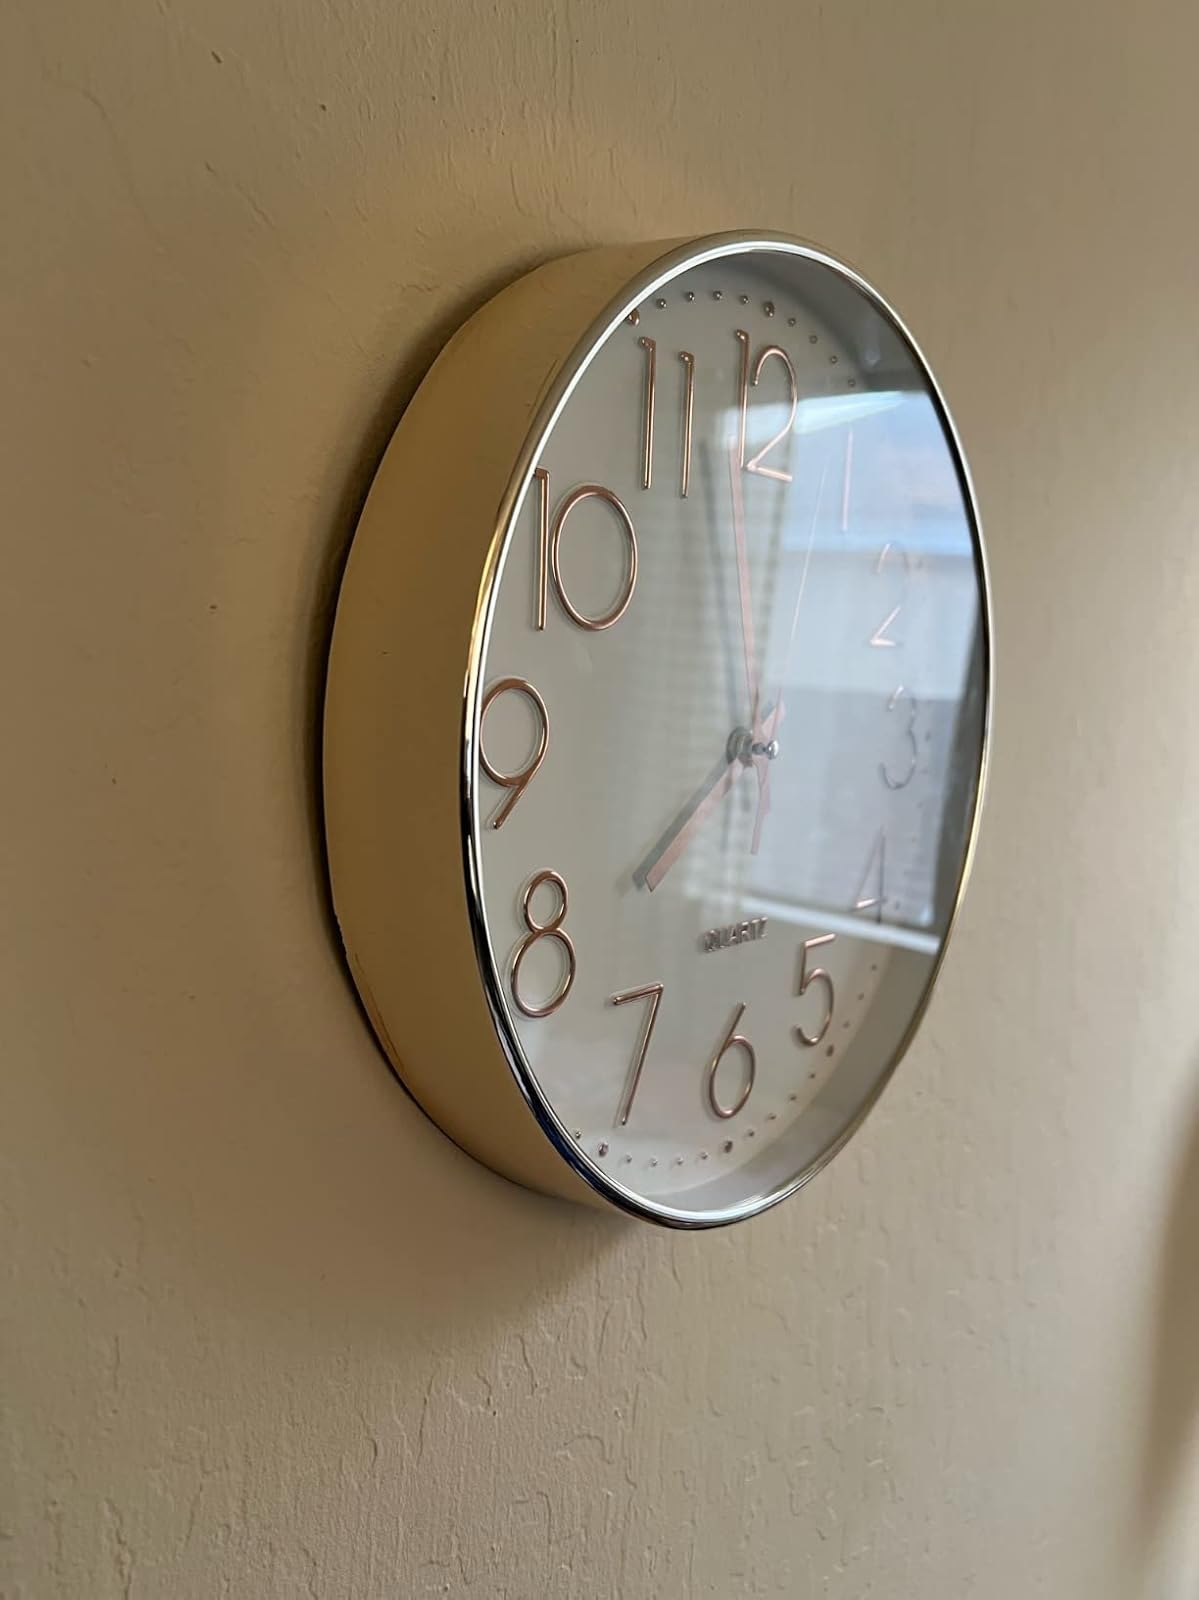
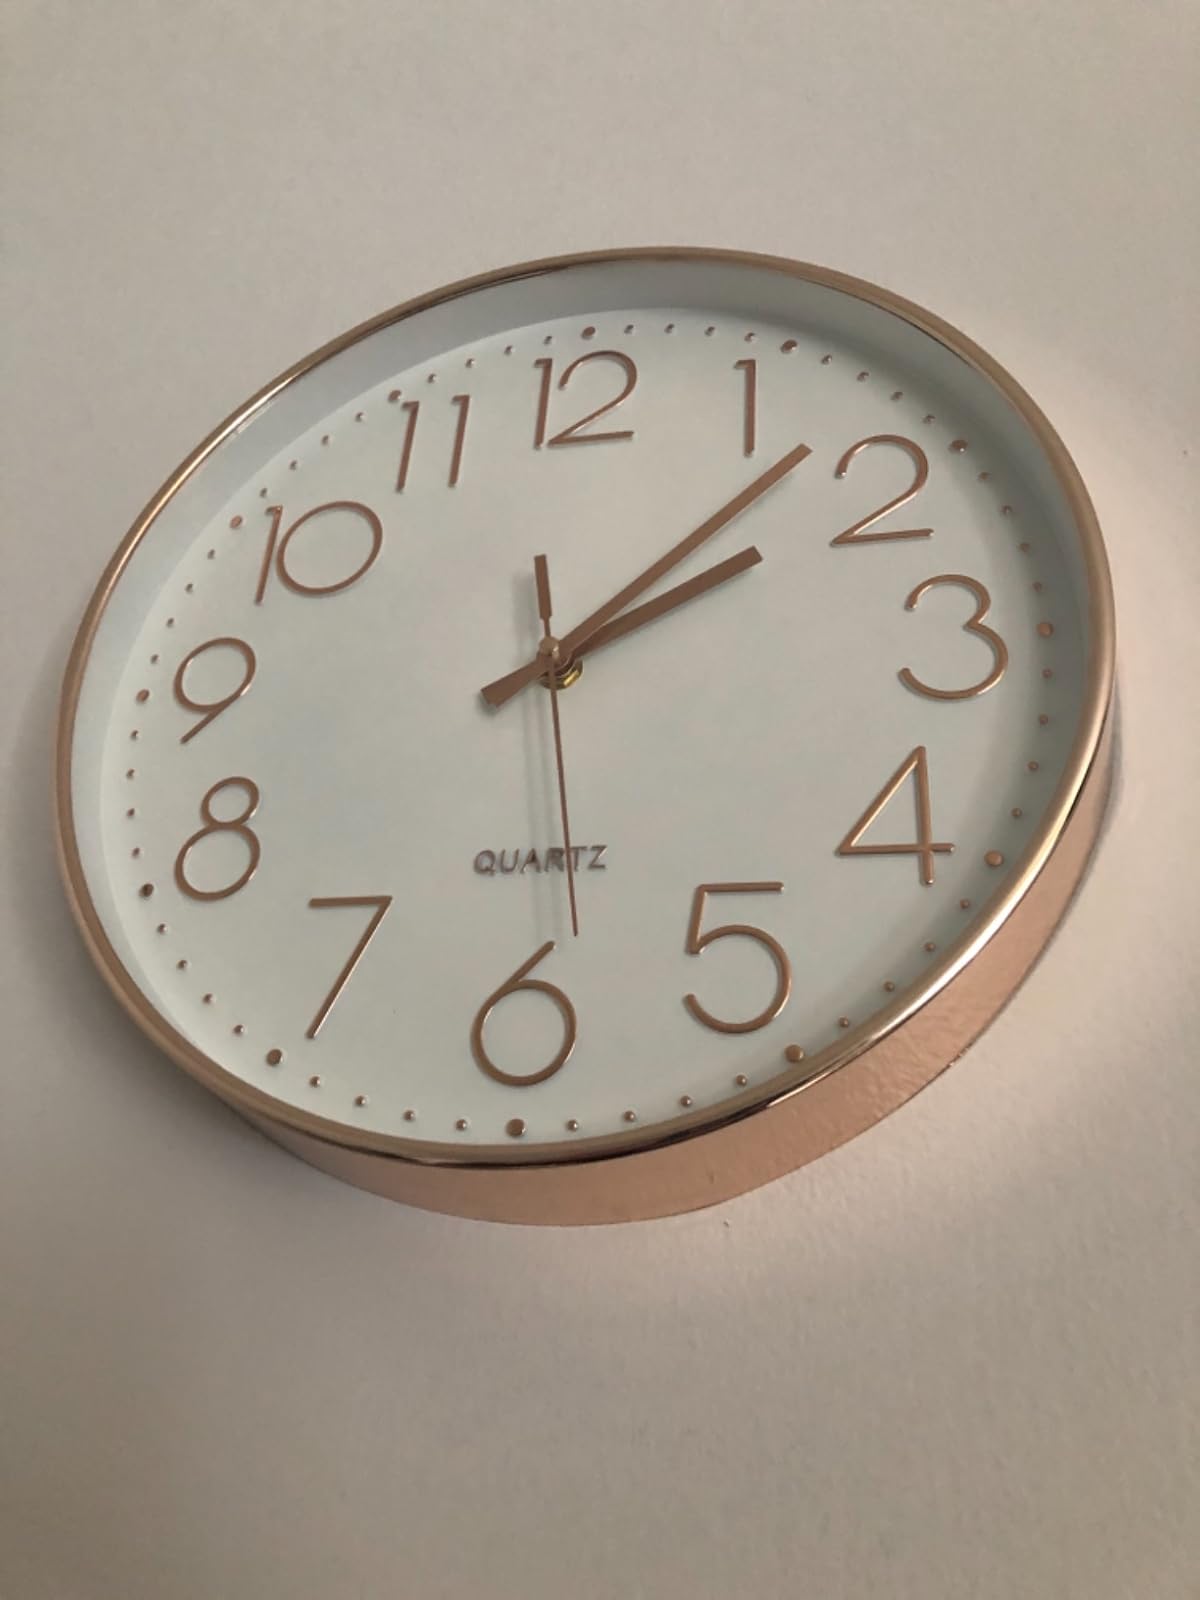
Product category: clock
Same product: yes